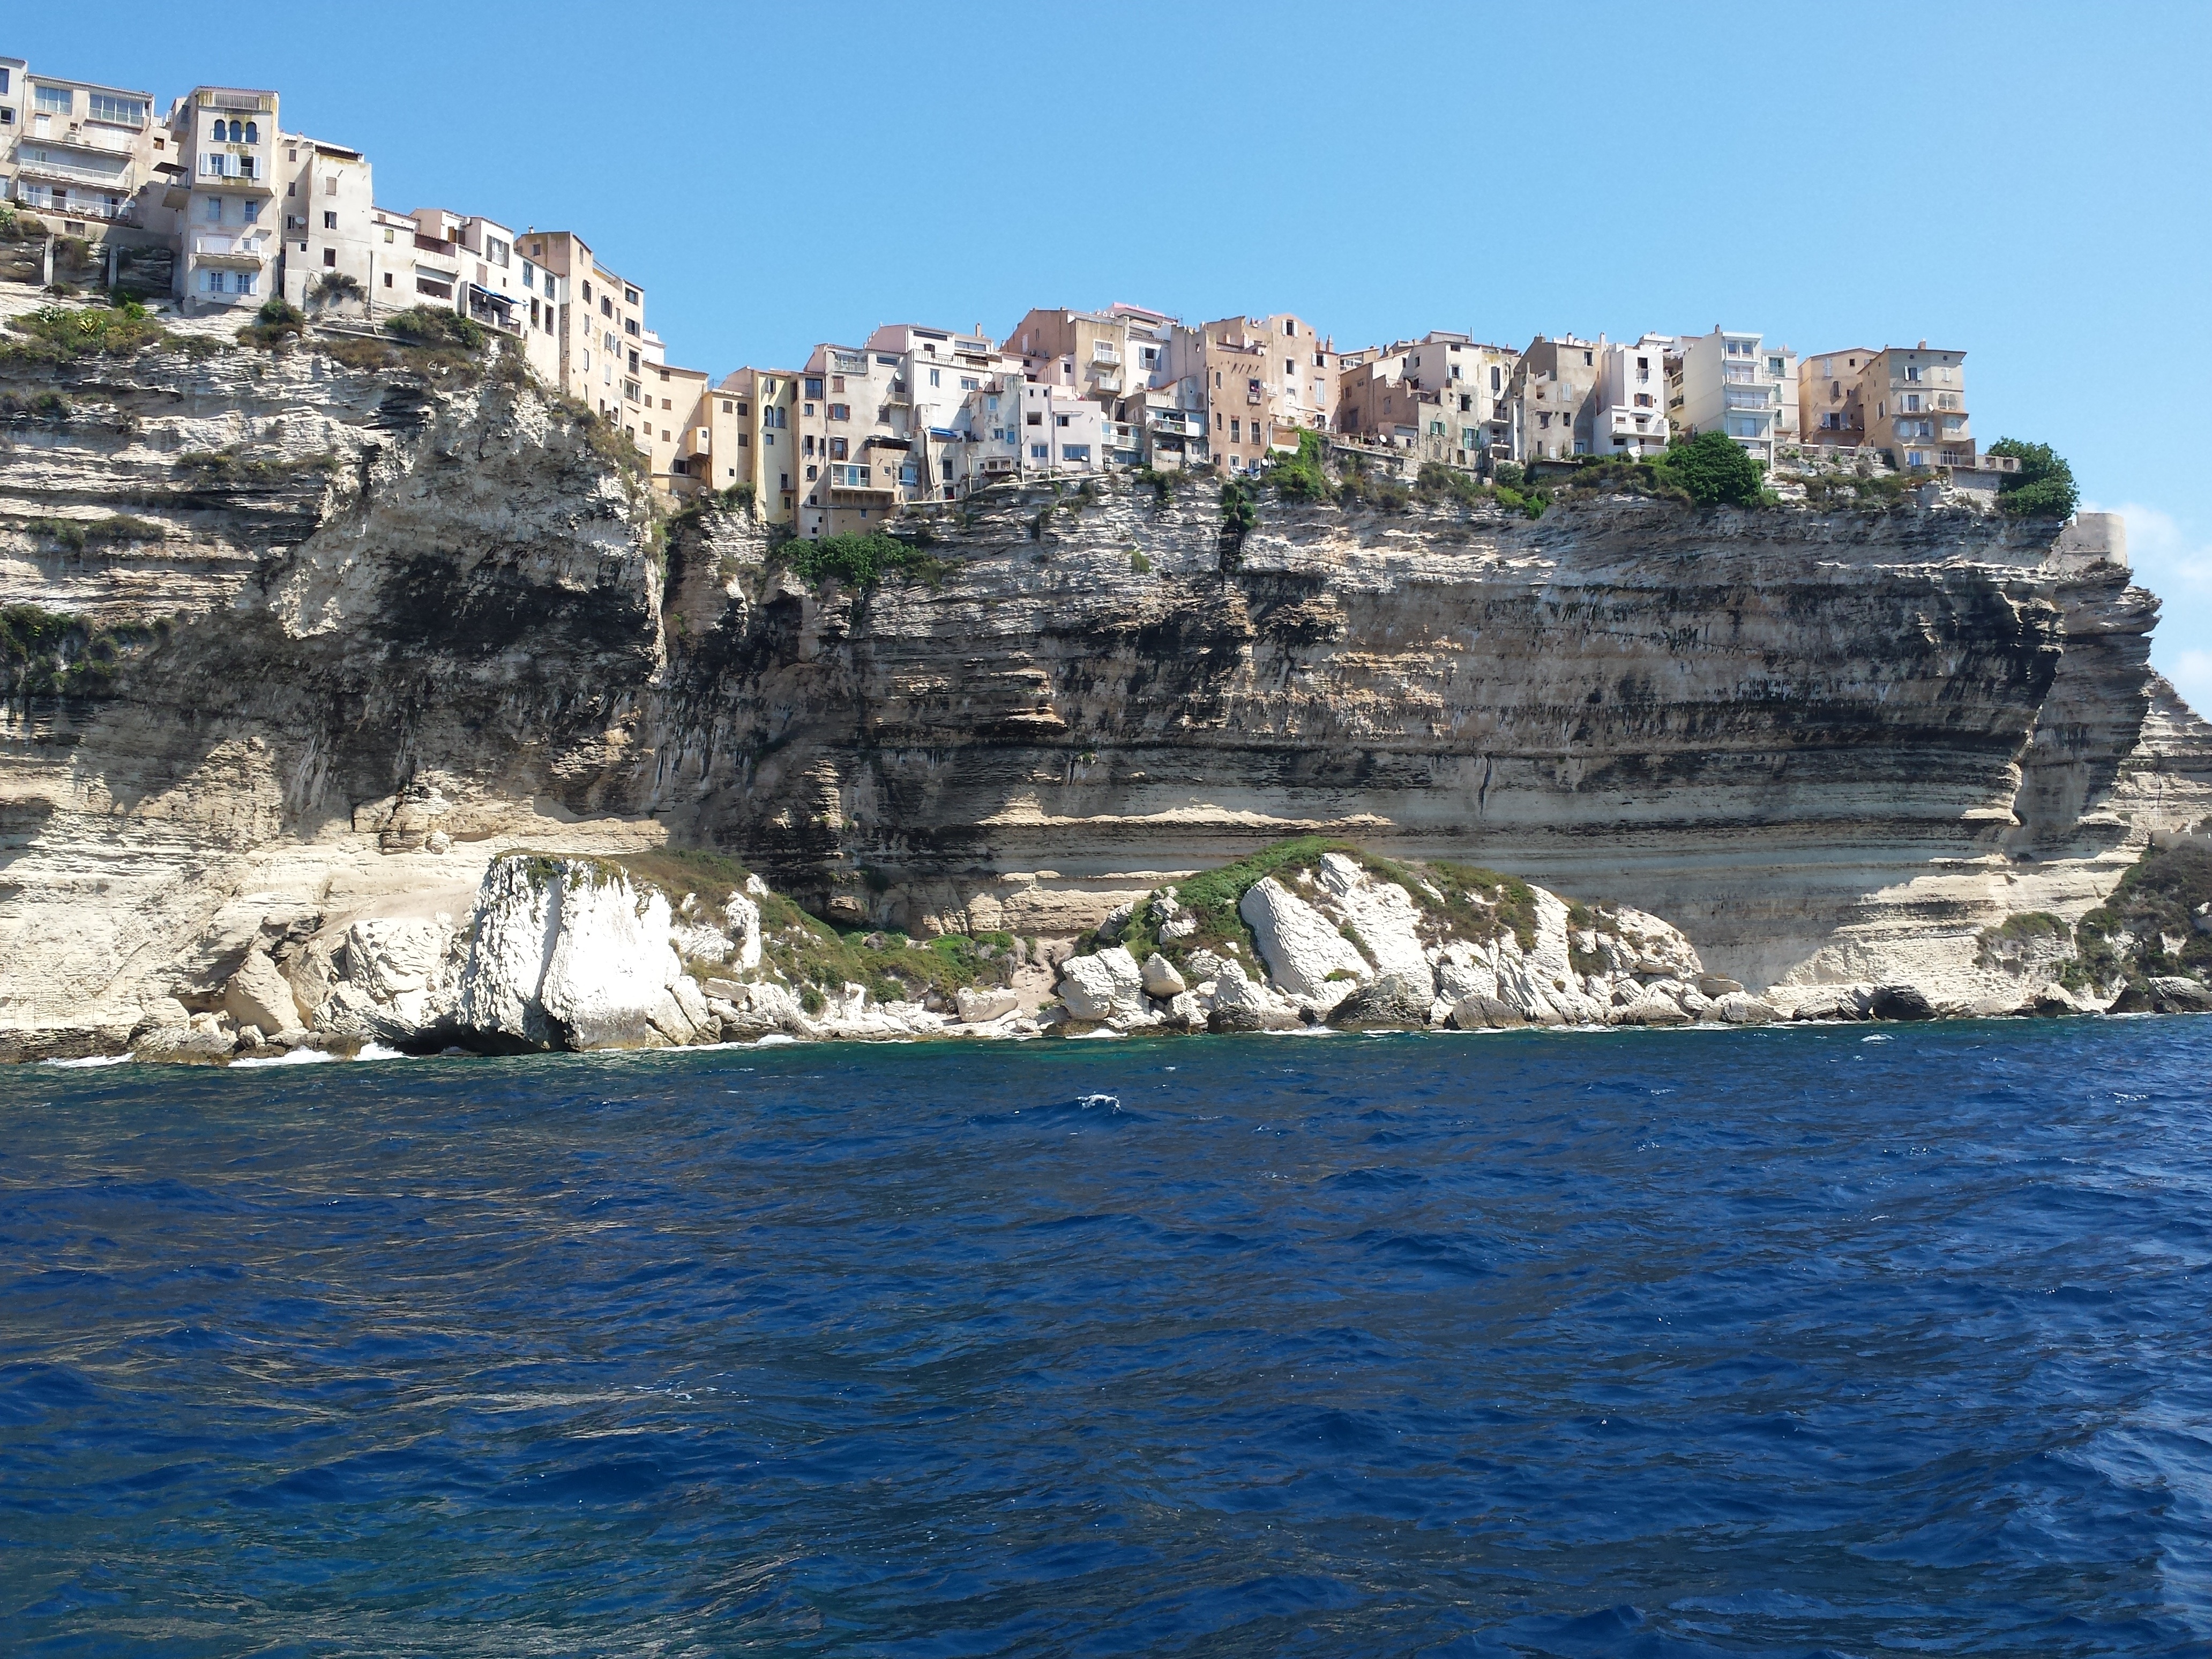
sea, coast, rock, ocean, architecture, shore, summer, vacation, formation, cliff, france, cove, mediterranean, bay, stack, terrain, crag, geology, stairs, houses, corsica, cape, islet, landform, bonifacio